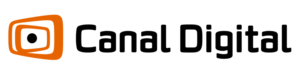
Canal Digital
Canal Digital er en af Nordens største distributører af kabel-tv og satellit-tv.